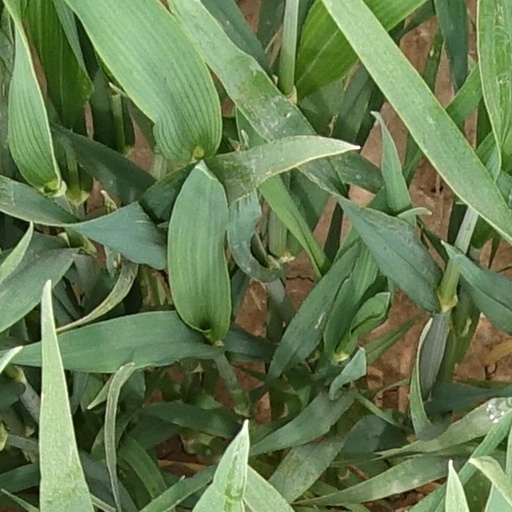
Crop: wheat